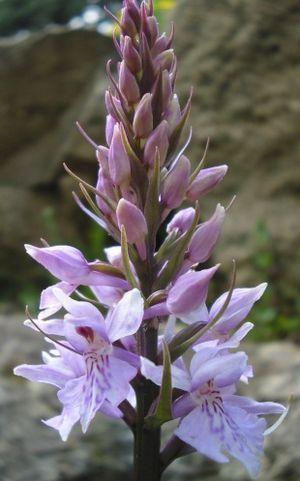
La liste des espèces végétales protégées en Nord-Pas-de-Calais est une liste officielle définie par le gouvernement français, recensant les espèces végétales qui sont protégées sur le territoire de la région Nord-Pas-de-Calais, en complément de celles qui sont déjà protégées sur le territoire métropolitain. Elle a été publiée dans un arrêté du 1ᵉʳ avril 1991.